Pieter Serry

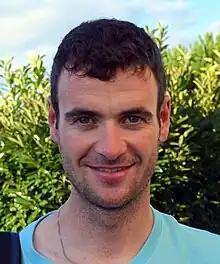
Serry at the 2014 Tour de l'Ain.

Pieter Serry (born 21 November 1988) is a professional Belgian road cyclist, who currently rides for UCI WorldTeam .